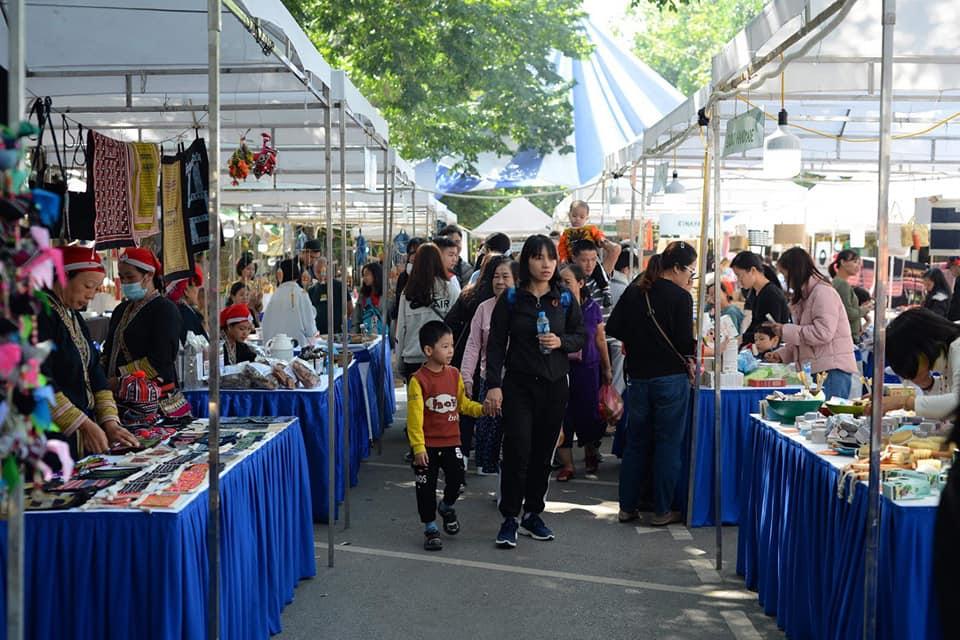
bên trong khu hội chợ có sự xuất hiện của nhiều sạp hàng